Ann E. Dunwoody

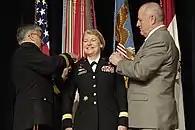
Dunwoody is pinned with her four stars by Army Chief of Staff General Casey and her husband Craig Brotchie at her promotion ceremony on 14 November 2008

In 1975, Dunwoody graduated from State University of New York College at Cortland with a degree in physical education—Cortland is a Top Ten school in that field—and was direct commissioned into the Women's Army Corps. In an interview with the Military Logistics Forum, Dunwoody explained what drew her to become a soldier: